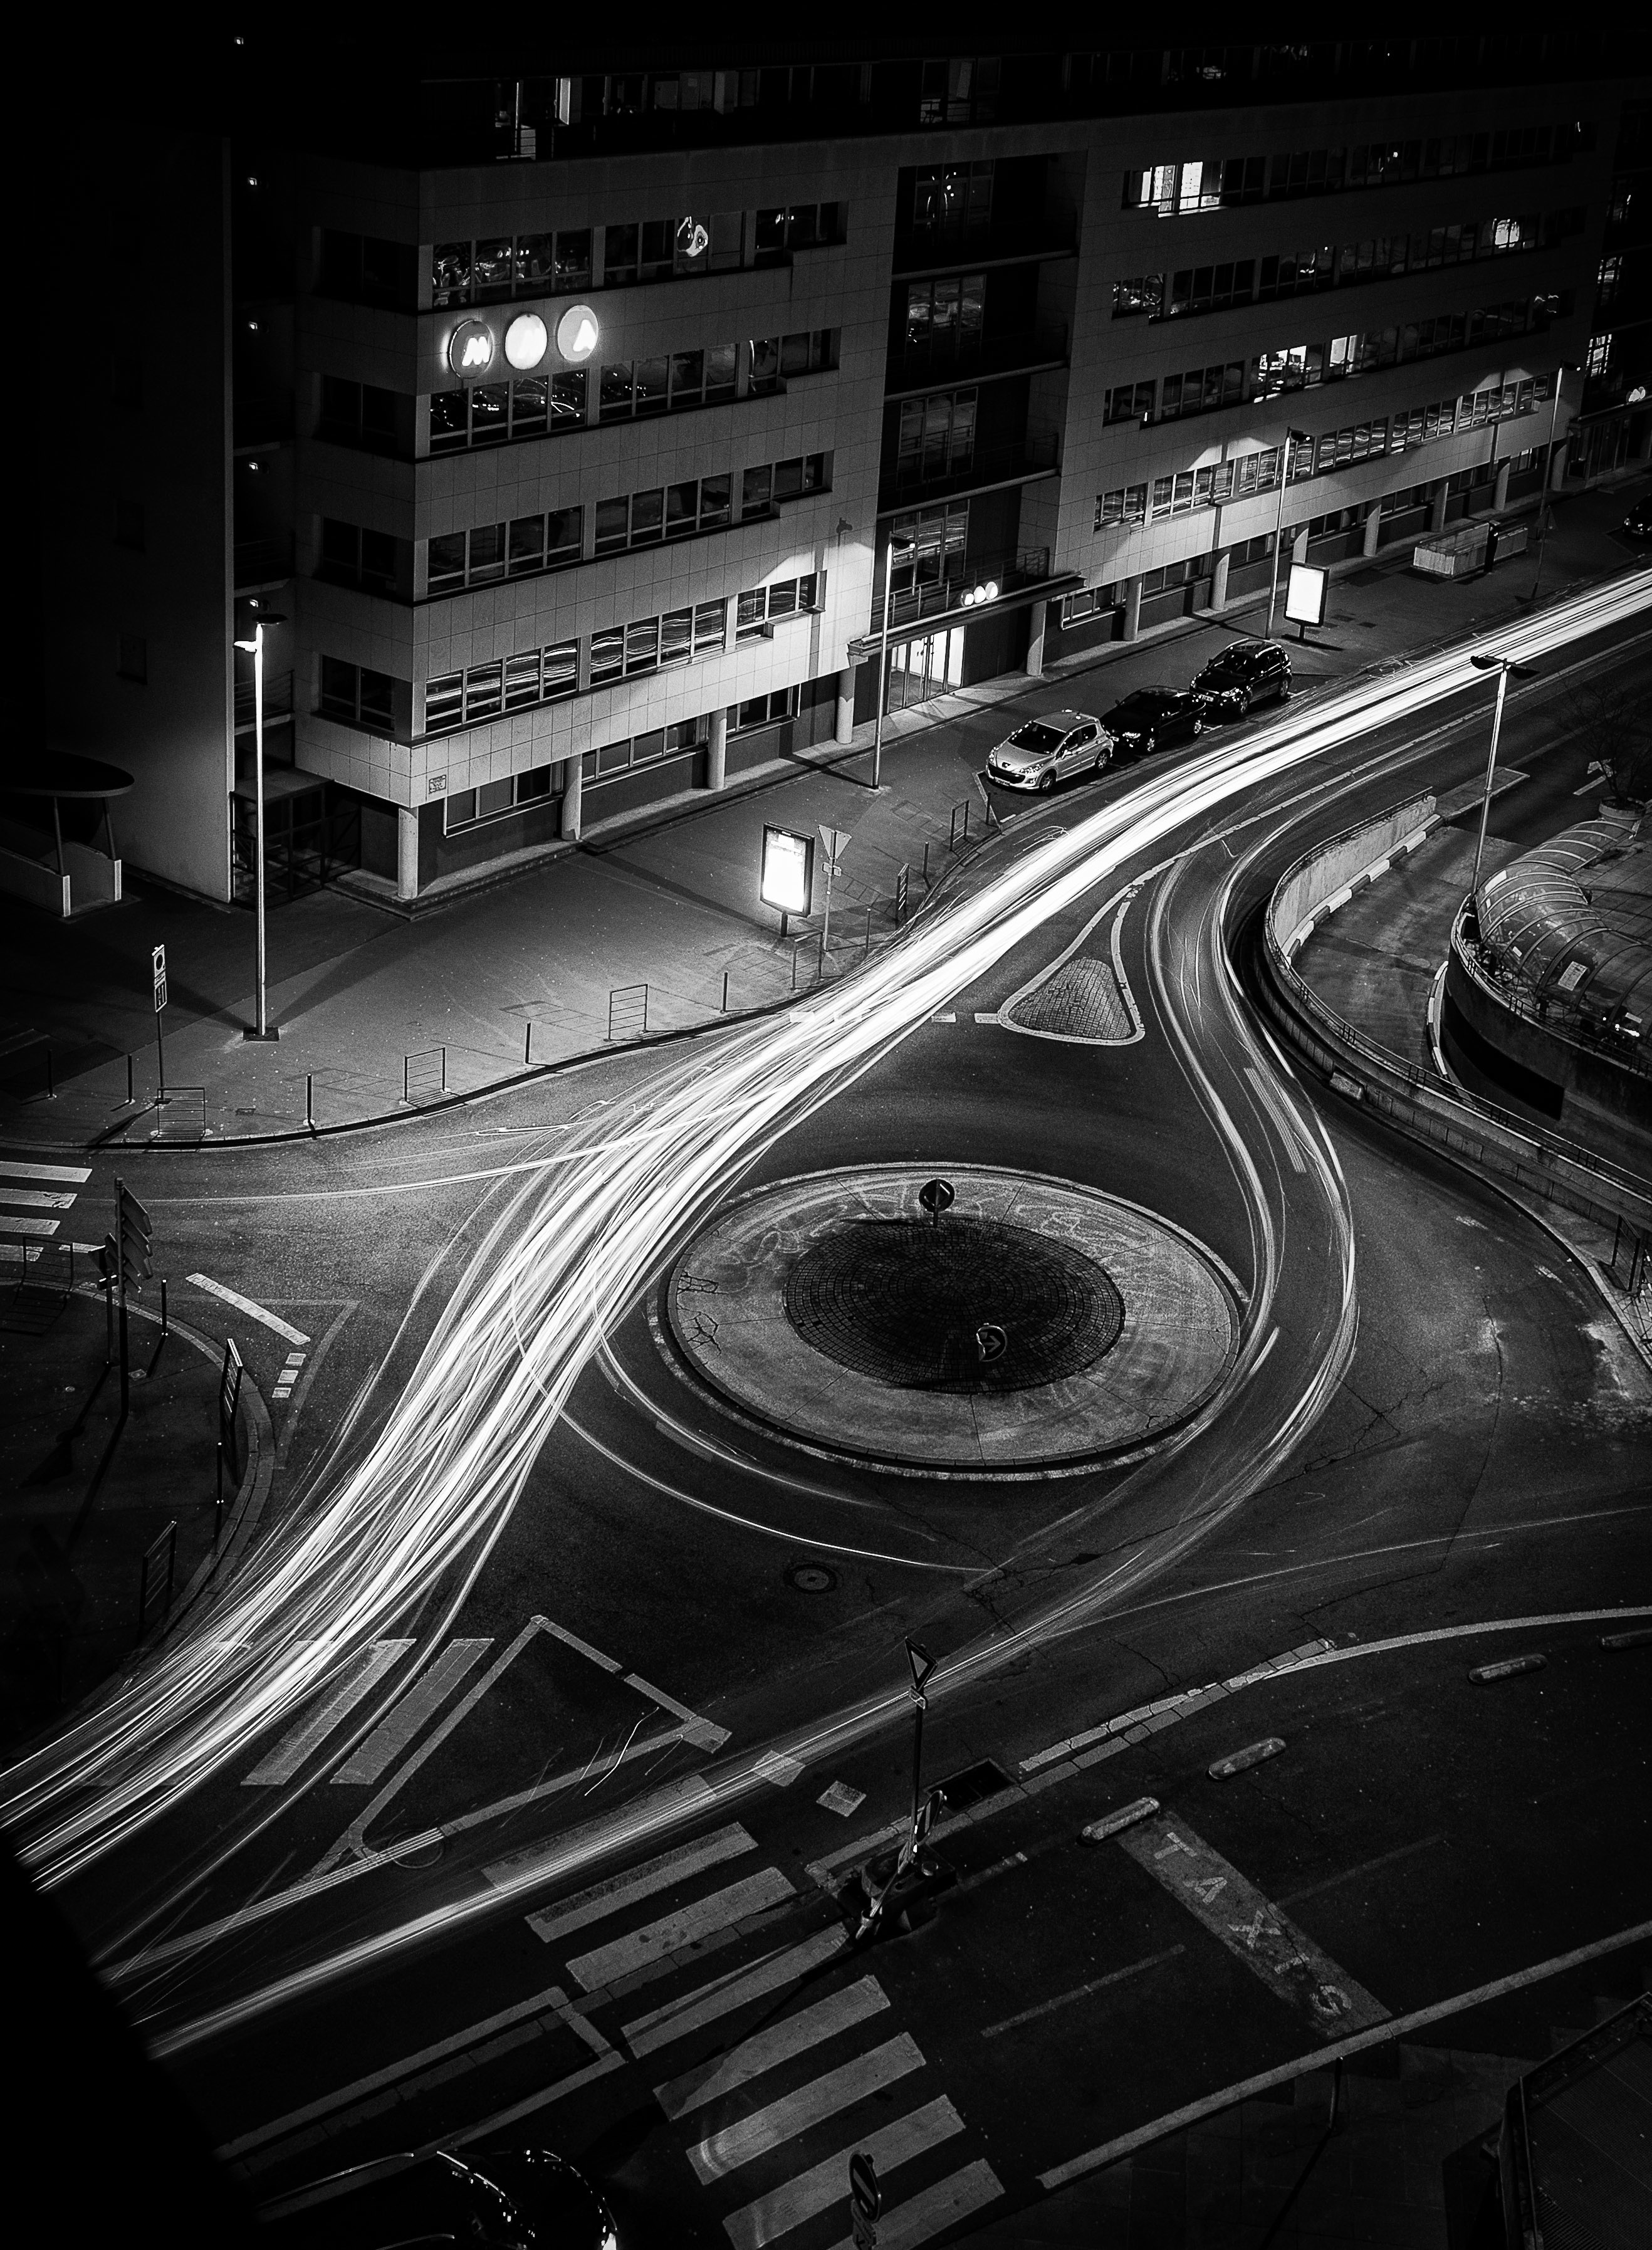
light, black and white, white, night, photography, cityscape, line, darkness, black, monochrome, infrastructure, symmetry, shape, monochrome photography, film noir